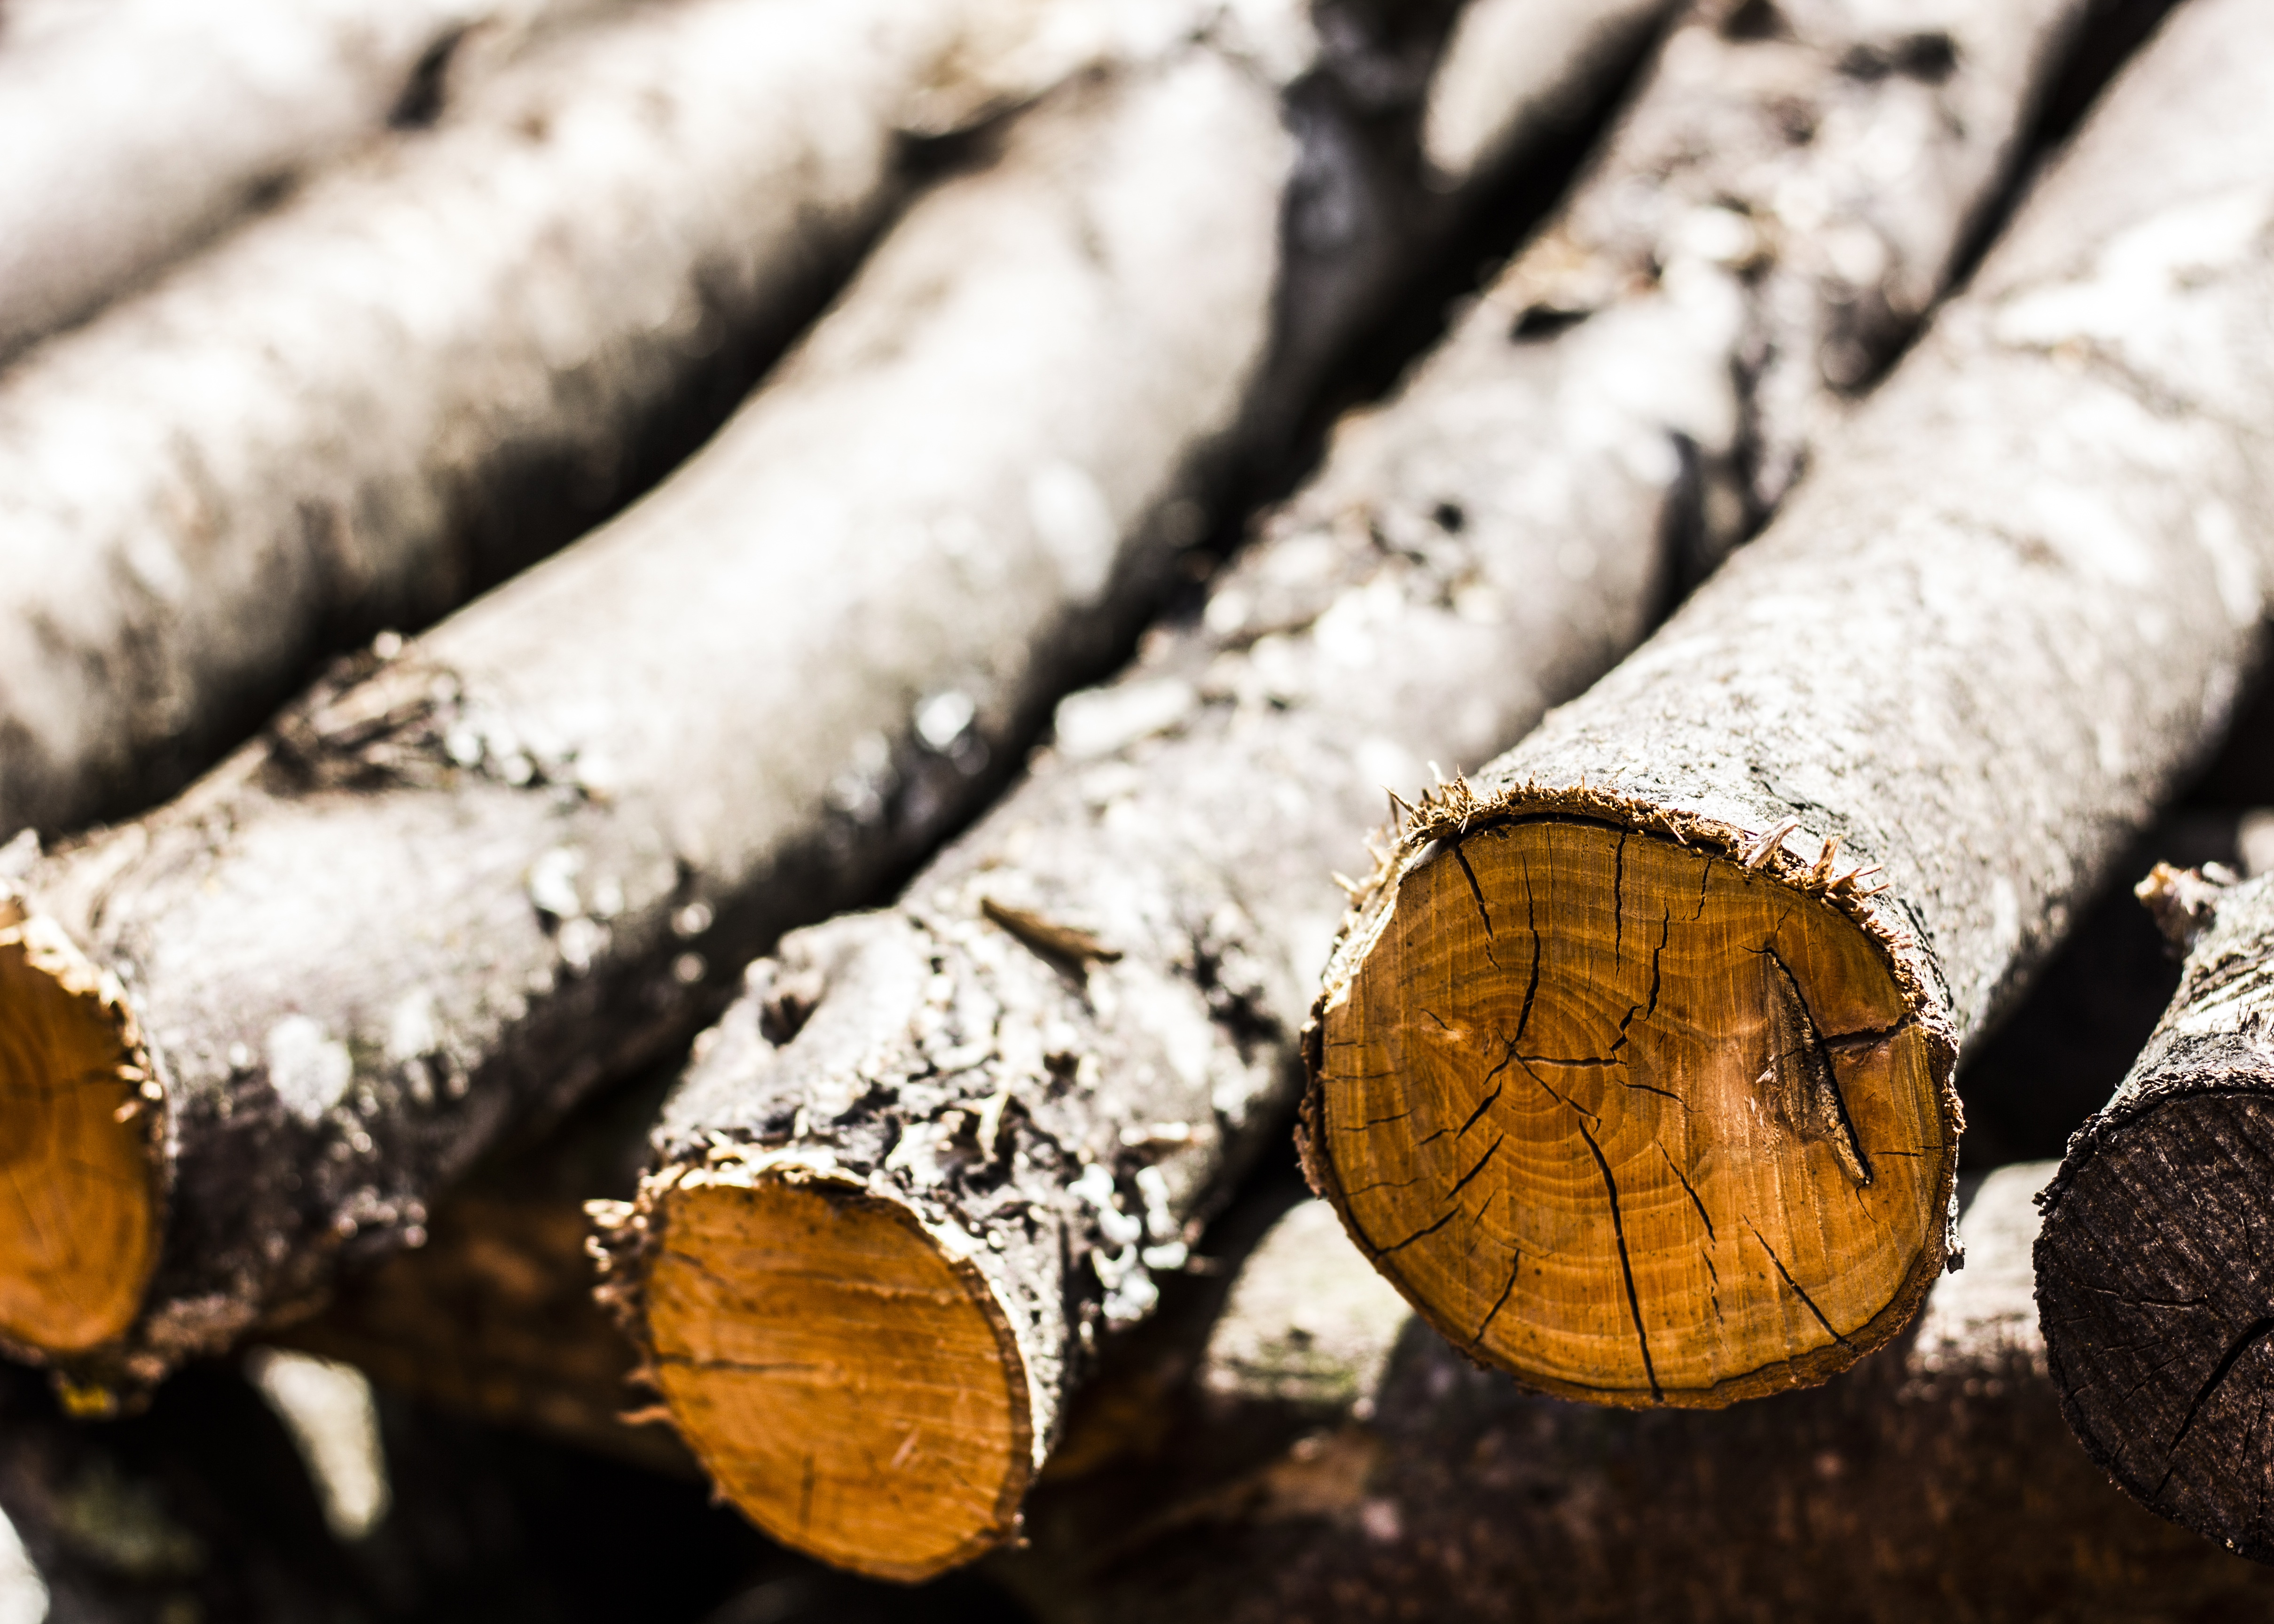
tree, nature, branch, plant, wood, leaf, trunk, food, produce, soil, agriculture, garden, twig, close up, macro photography, flavor, man made object